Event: Typhoon Ruby
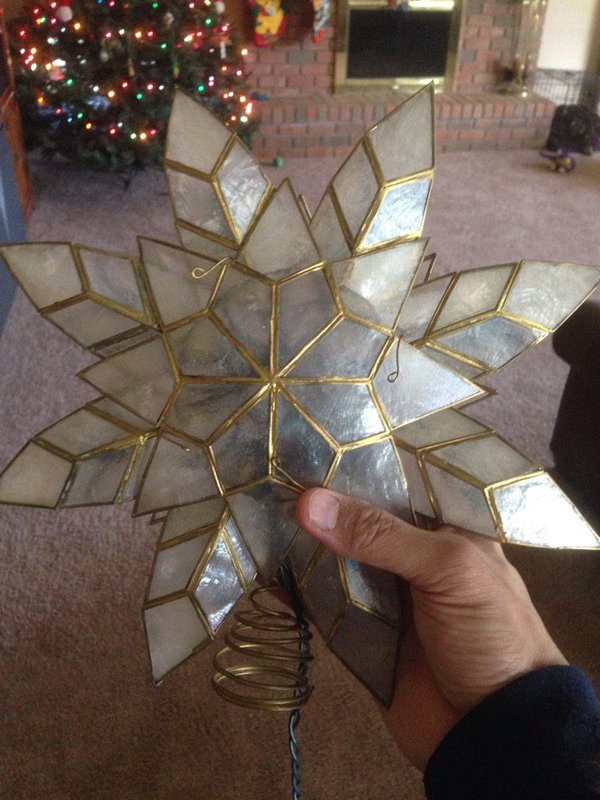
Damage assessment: no_damage